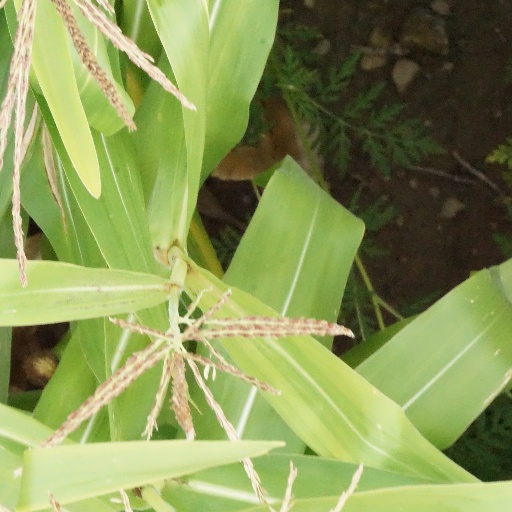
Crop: maize; corn